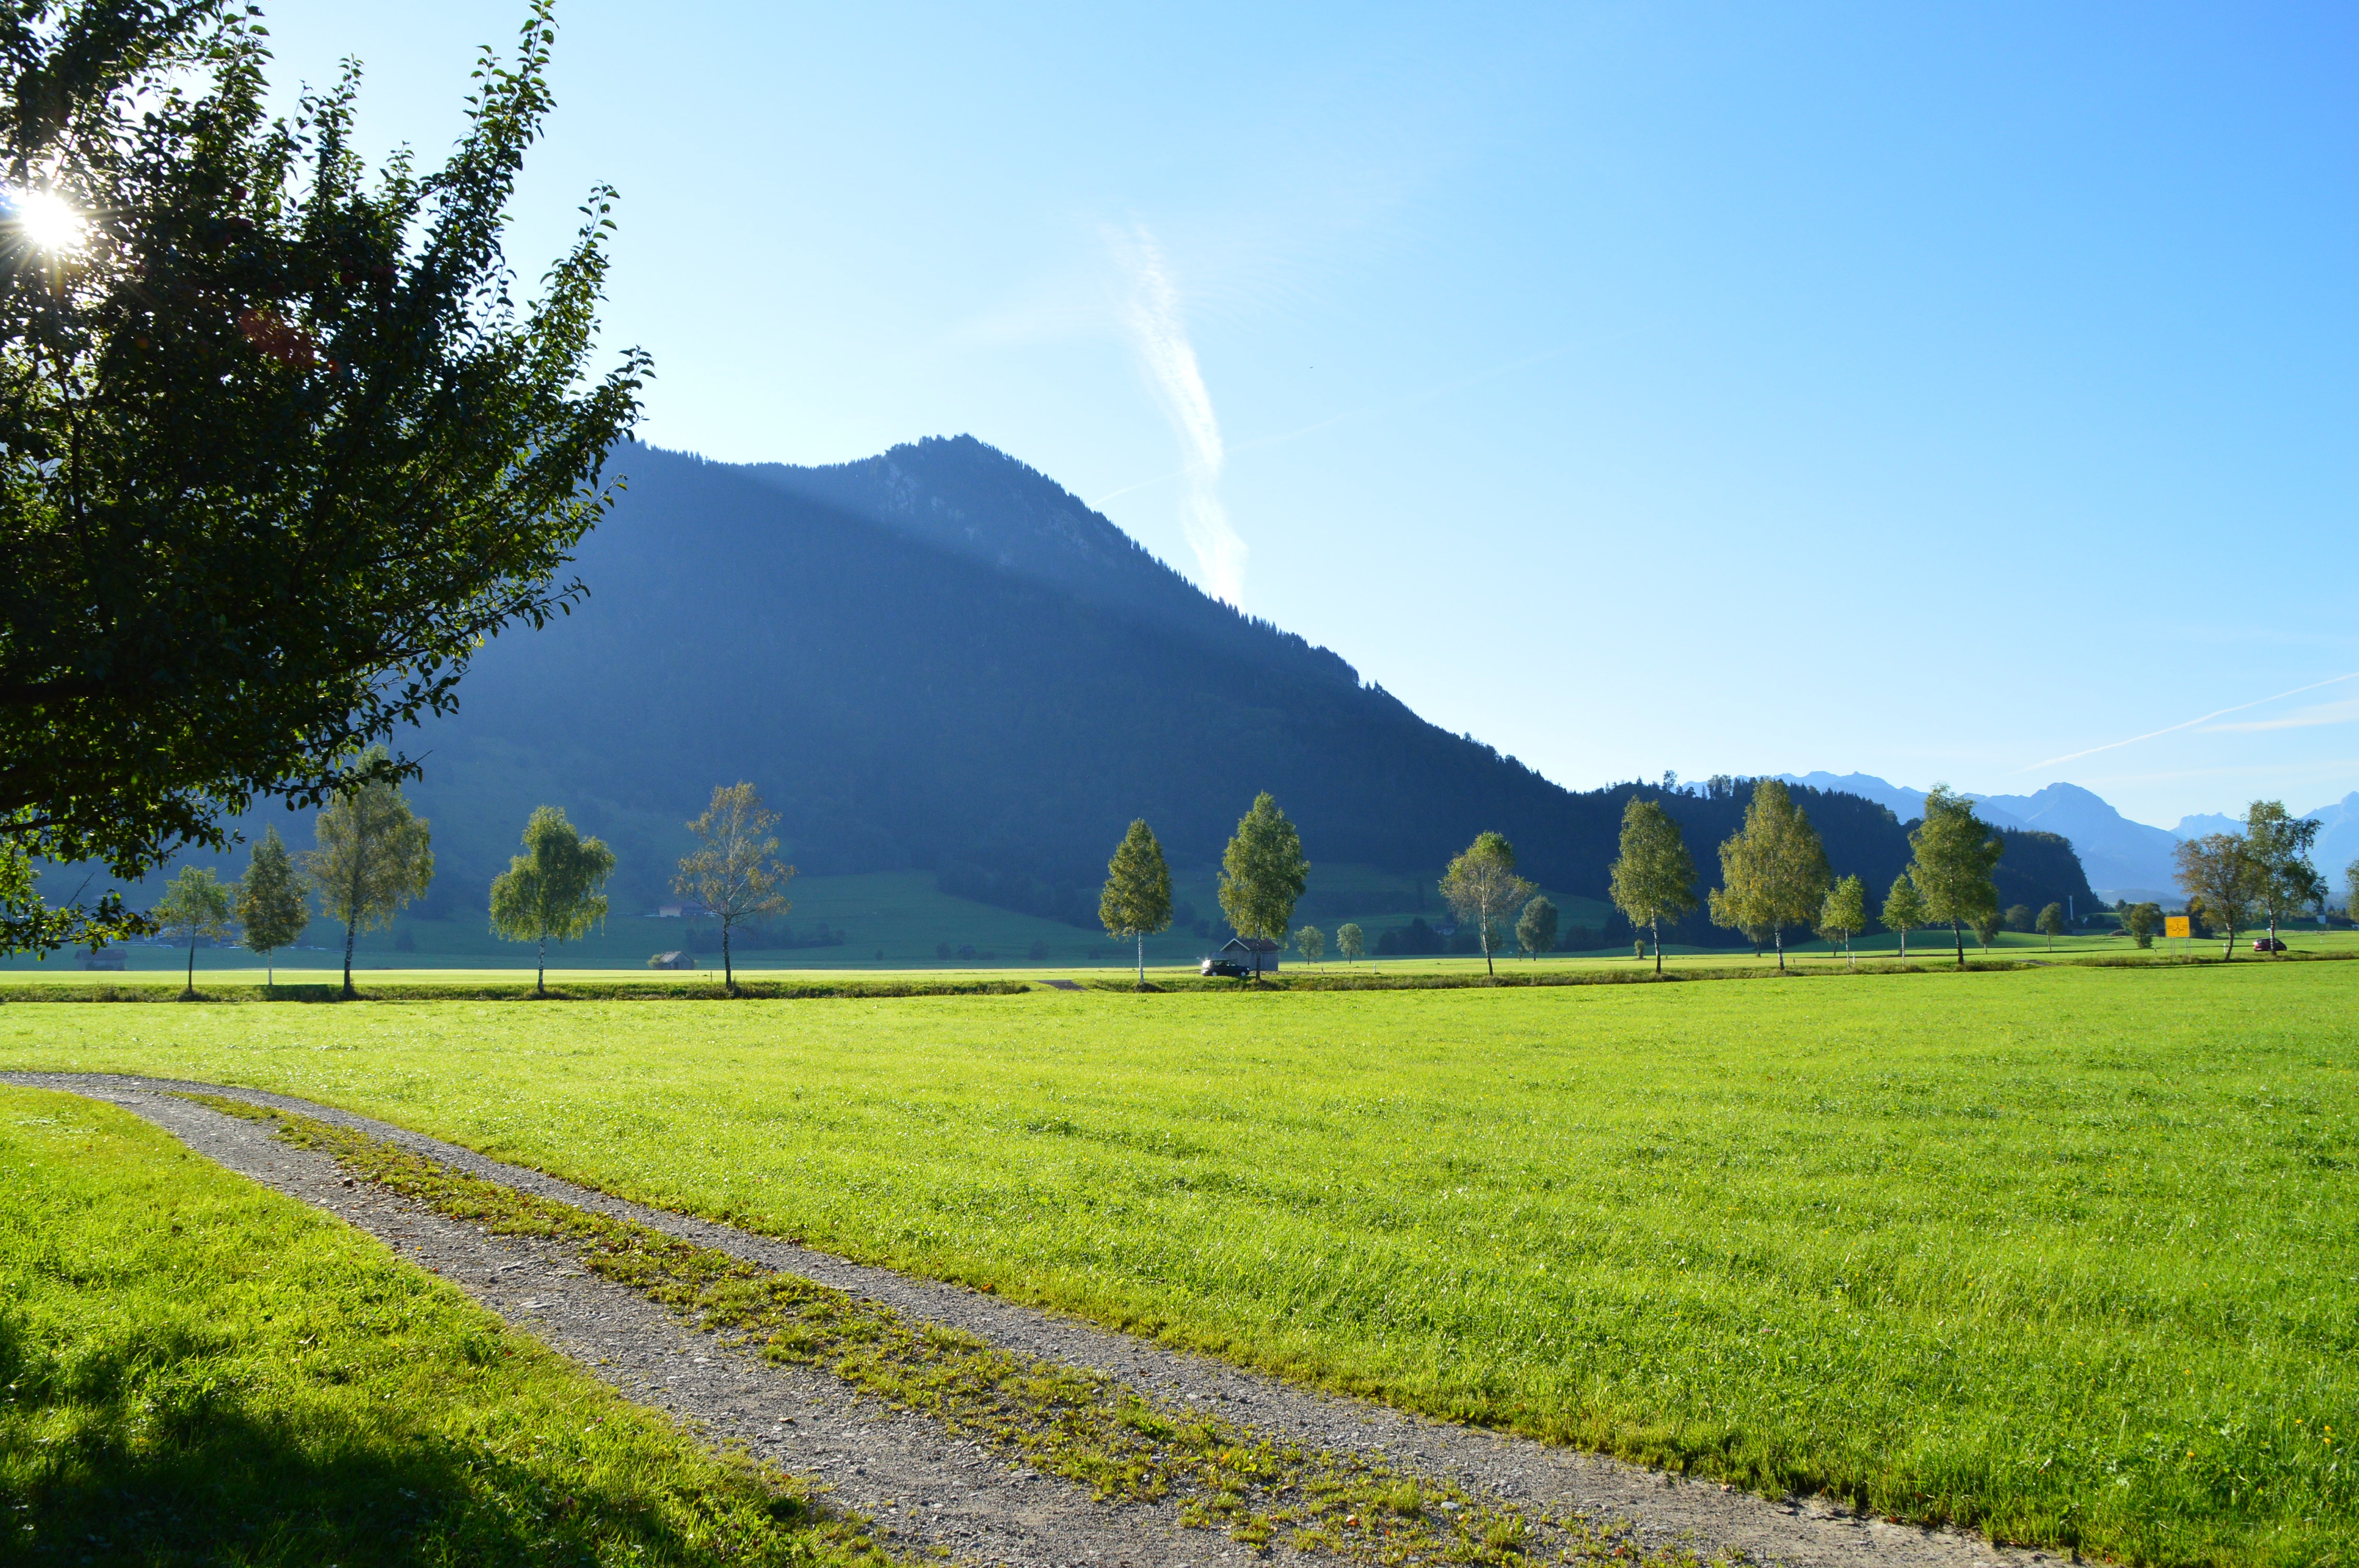
landscape, nature, grass, horizon, mountain, sunrise, field, farm, meadow, prairie, sunlight, morning, hill, flower, valley, mountain range, pasture, alpine, agriculture, plain, grassland, plantation, plateau, late summer, ecosystem, rural area, paddy field, allg u, geographical feature, mountainous landforms